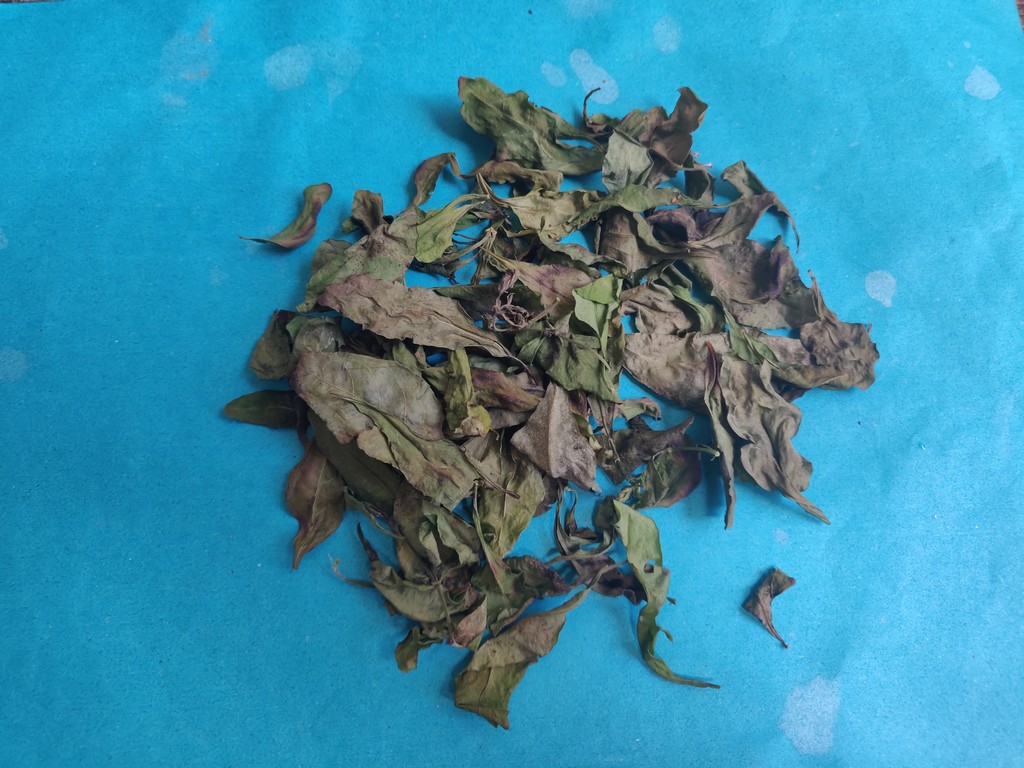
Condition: Dried
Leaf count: multiple
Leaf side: unknown